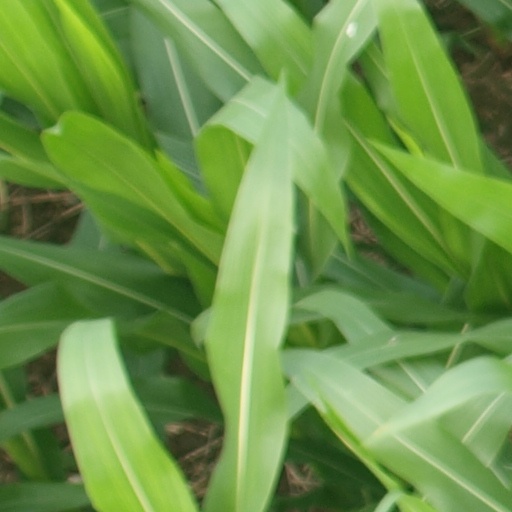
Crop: maize; corn